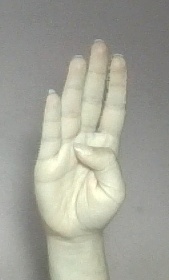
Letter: kaaf